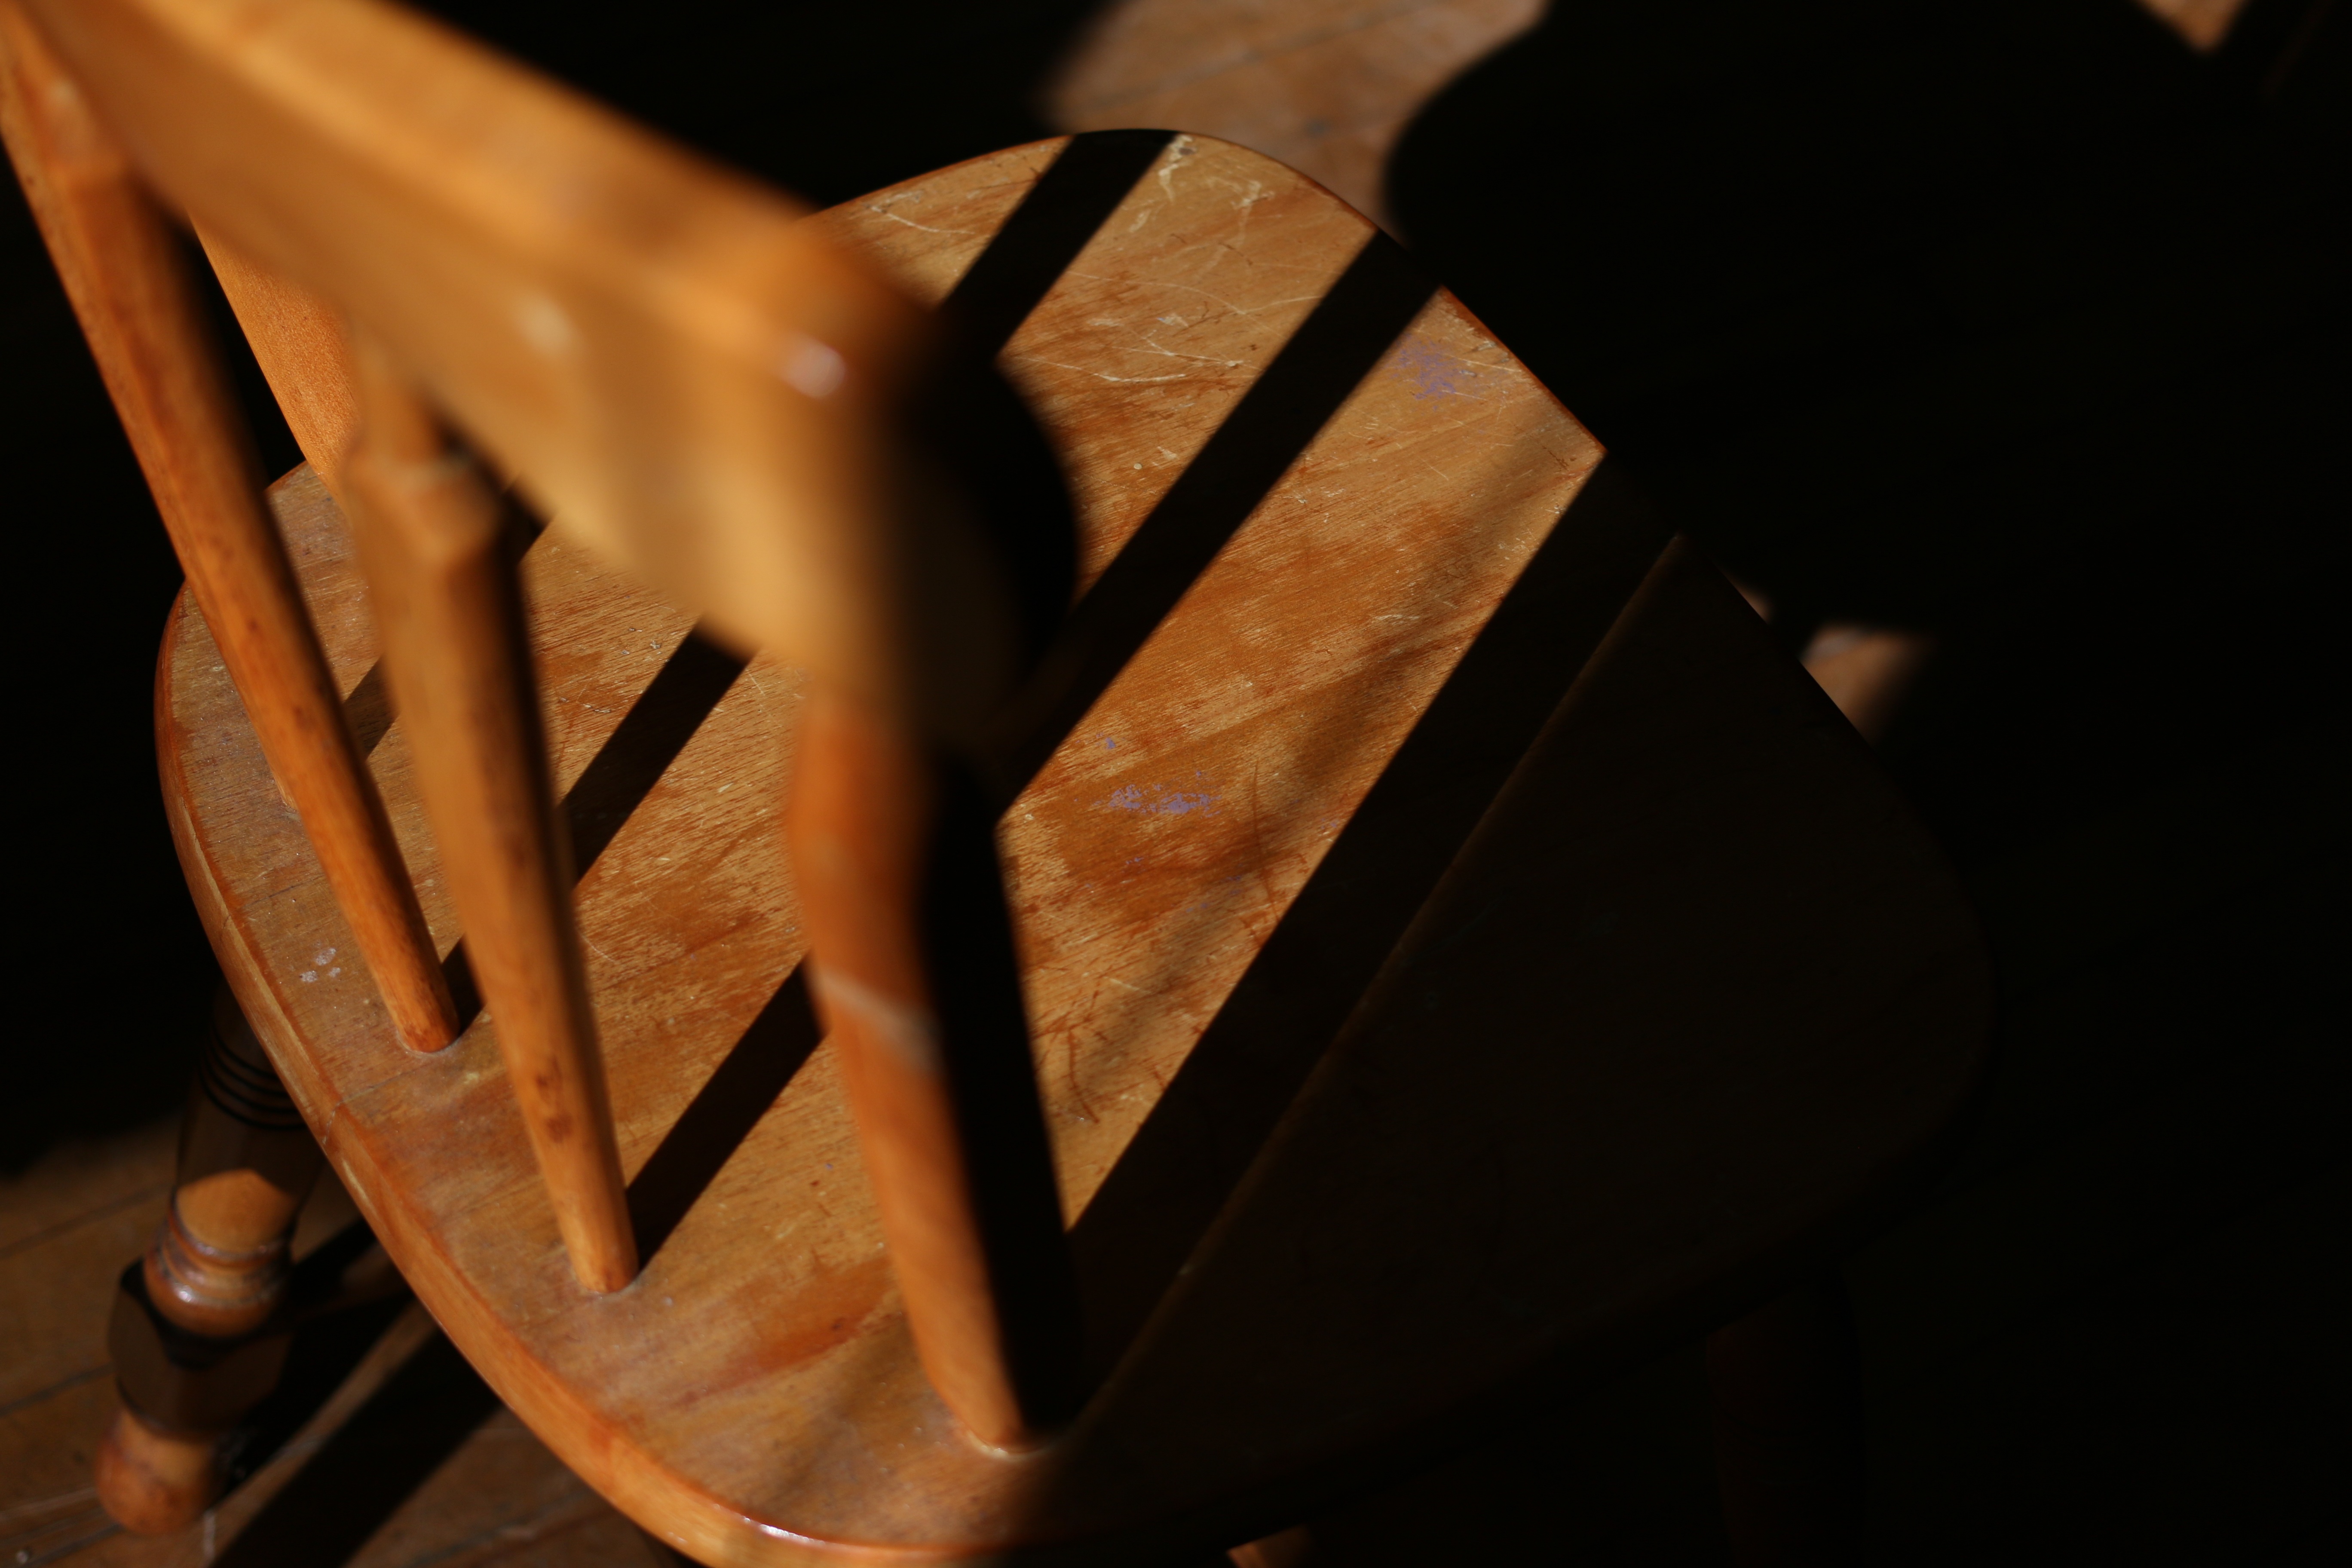
light, wood, chair, shadow, darkness, black, lighting, close up, carving, shape, macro photography